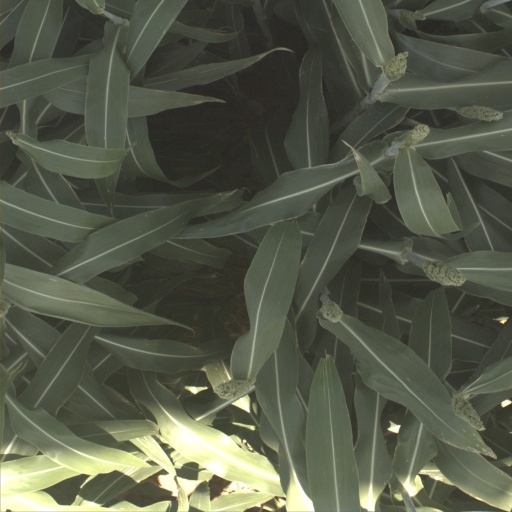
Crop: sorghum